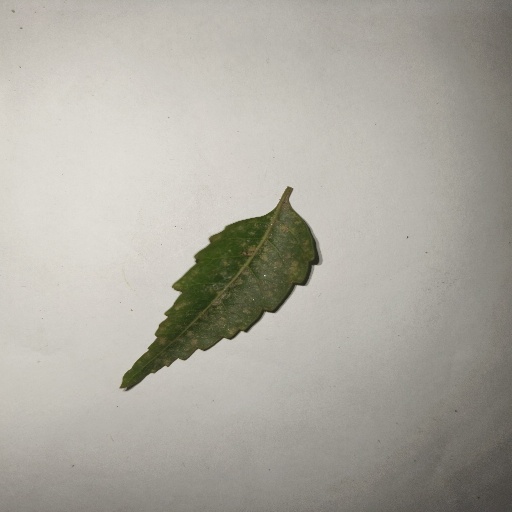
Species: Neem
Leaf condition: Powdery Mildew